Tropical Storm Nock-ten

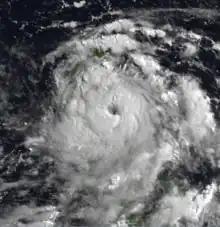
Tropical Storm Nock-ten making landfall in the Philippines at peak intensity late on July 26

Severe Tropical Storm Nock-ten, known in the Philippines as Severe Tropical Storm Juaning, was a strong tropical storm which made a total of four landfalls in Southeast Asia in late-July 2011, killing more than 100 people and causing damage estimated at US$126 million. It was the eighth named storm and the fourth severe tropical storm of the 2011 Pacific typhoon season.